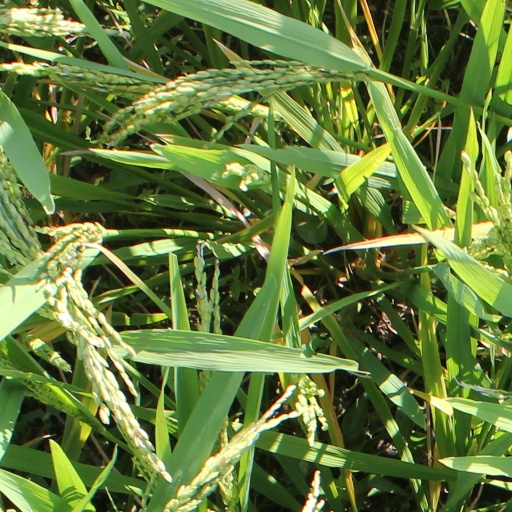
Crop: rice